Klaus (film)

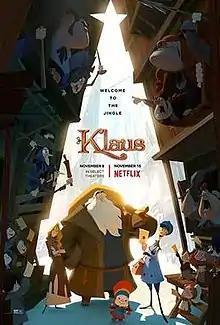
Release poster

Klaus is a 2019 animated Christmas adventure comedy film co-written, co-produced, and directed by Sergio Pablos in his directorial debut, produced by his company The SPA Studios and distributed by Netflix. Co-written by Zach Lewis and Jim Mahoney, and co-directed by Carlos Martinez Lopez, the traditionally animated film stars the voices of Jason Schwartzman, J. K. Simmons, Rashida Jones, Will Sasso, Neda Margrethe Labba, Sergio Pablos (in a dual role), Norm Macdonald (in his final film role released in his lifetime), and Joan Cusack. Serving as an alternate origin story of Santa Claus independent from the historical Saint Nicholas of Myra and using a fictional 19th-century setting, the plot revolves around a postman stationed in an island town to the Far North who befriends a reclusive toymaker (Klaus).